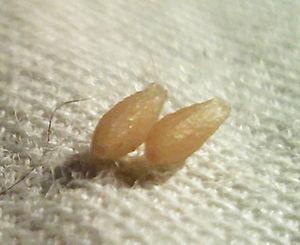
Image de deux proglottis desséchés de ténia (ce ne sont pas des oncosphères)
Taenia taeniaeformis est une espèce de cestodes parasites, dont les félins sont les principaux hôtes. Les chiens peuvent également être porteur de ce ver parasite. Les hôtes intermédiaires de Taenia taeniaeformis sont les rongeurs, et dans une moindre mesure les lagomorphes. Les félins sont infectés par le tænia lorsqu'ils mangent ces petits mammifères, et notamment leur foie.